Female bodybuilding

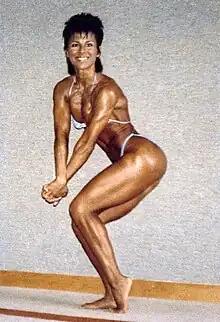
Kathy Segal posing on 14 June 1987.

The Ms. International contest was introduced in 1986, first won by Erika Geisen. In 1987, the Amateur Athletic Union (AAU), who were sanctioning amateur bodybuilding at the time, positioned the International as a premiere amateur event. It was held in Atlantic City, New Jersey. The AAU brought Serge Nubret (a former Mr. World, Mr. Universe and Mr. Europe) from France to be the featured guest poser. Since 1988, the competition has been sanctioned by the IFBB. Since the demise of the Pro World Championship after 1989, the Ms. International has been second in prestige only to the Ms. Olympia. The 1989 Ms. International was noteworthy for the fact that the original winner, Tonya Knight, was later disqualified for using a surrogate for her drug test at the 1988 Ms. Olympia contest. Consequently, runner-up Jackie Paisley received the 1989 title. Knight was suspended from IFBB competition through the end of 1990 and was forced to return her prize money from the 1988 Ms. Olympia and 1989 Ms. International, a total of $12,000 (Merritt, 2006).